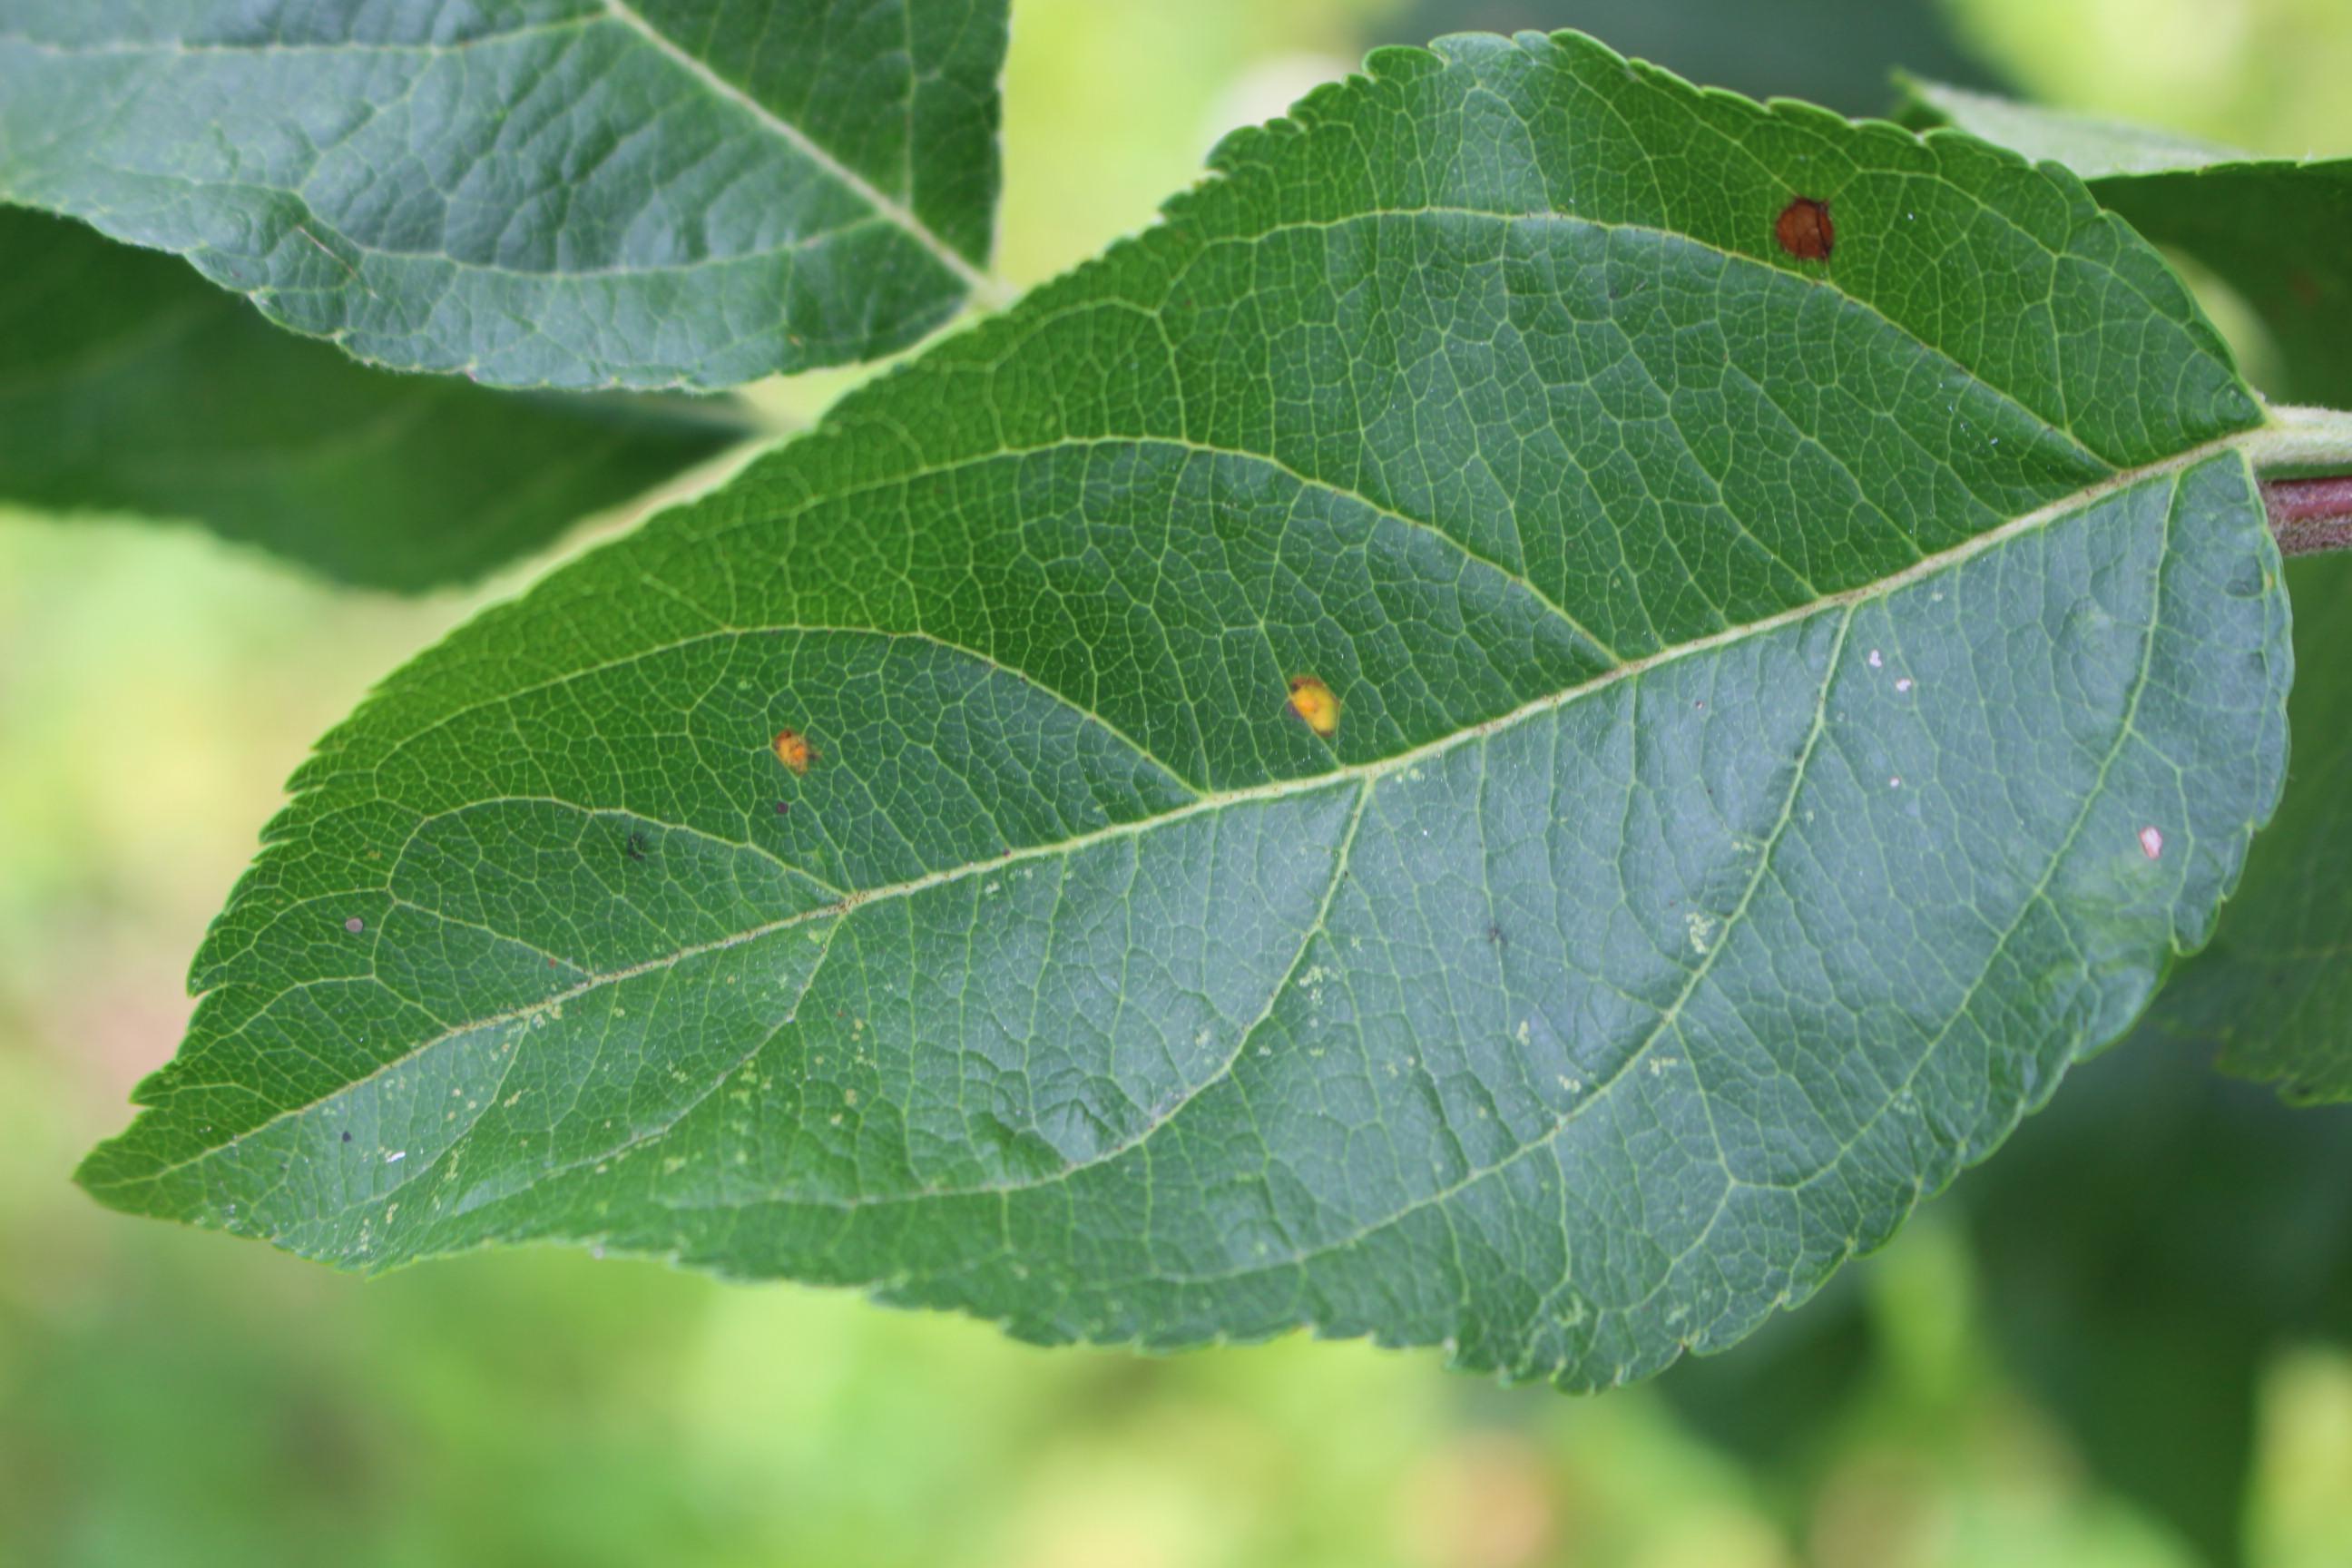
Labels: rust